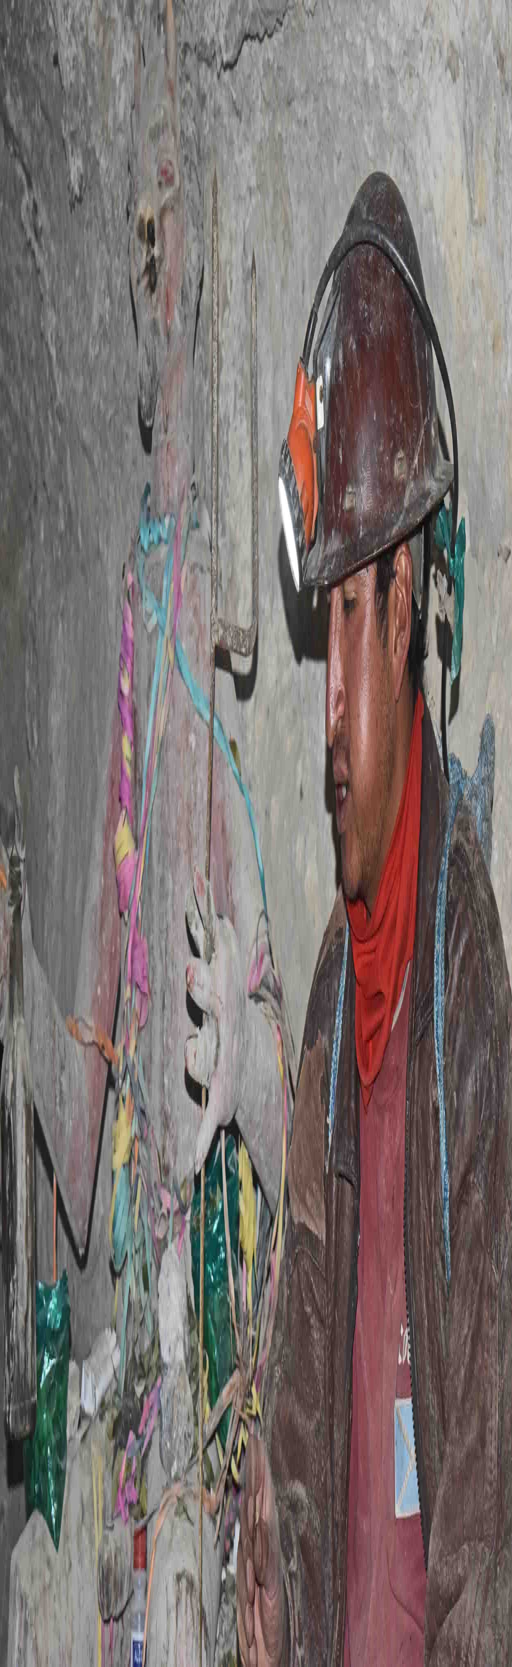
our guide with a statue of deity .